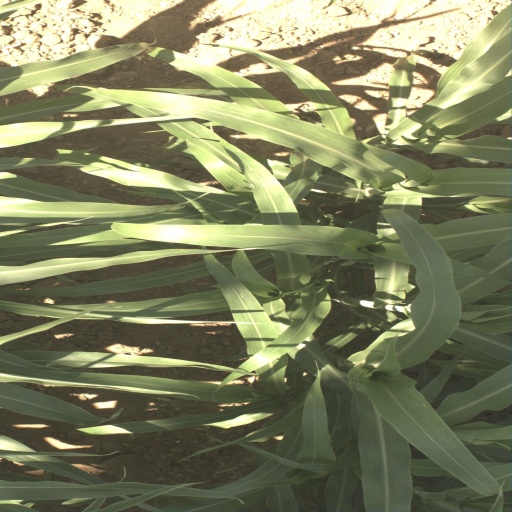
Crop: sorghum